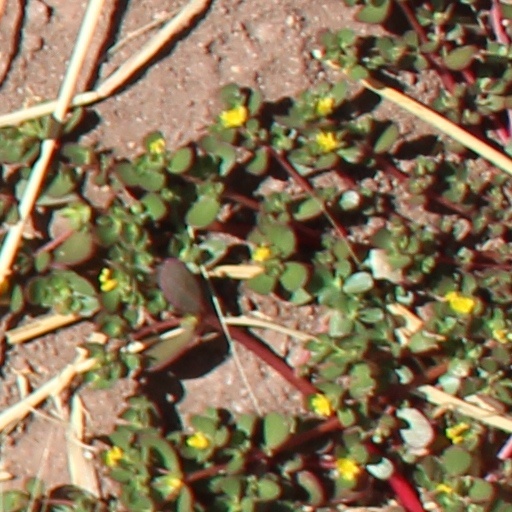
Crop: wheat